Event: Nepal Earthquake
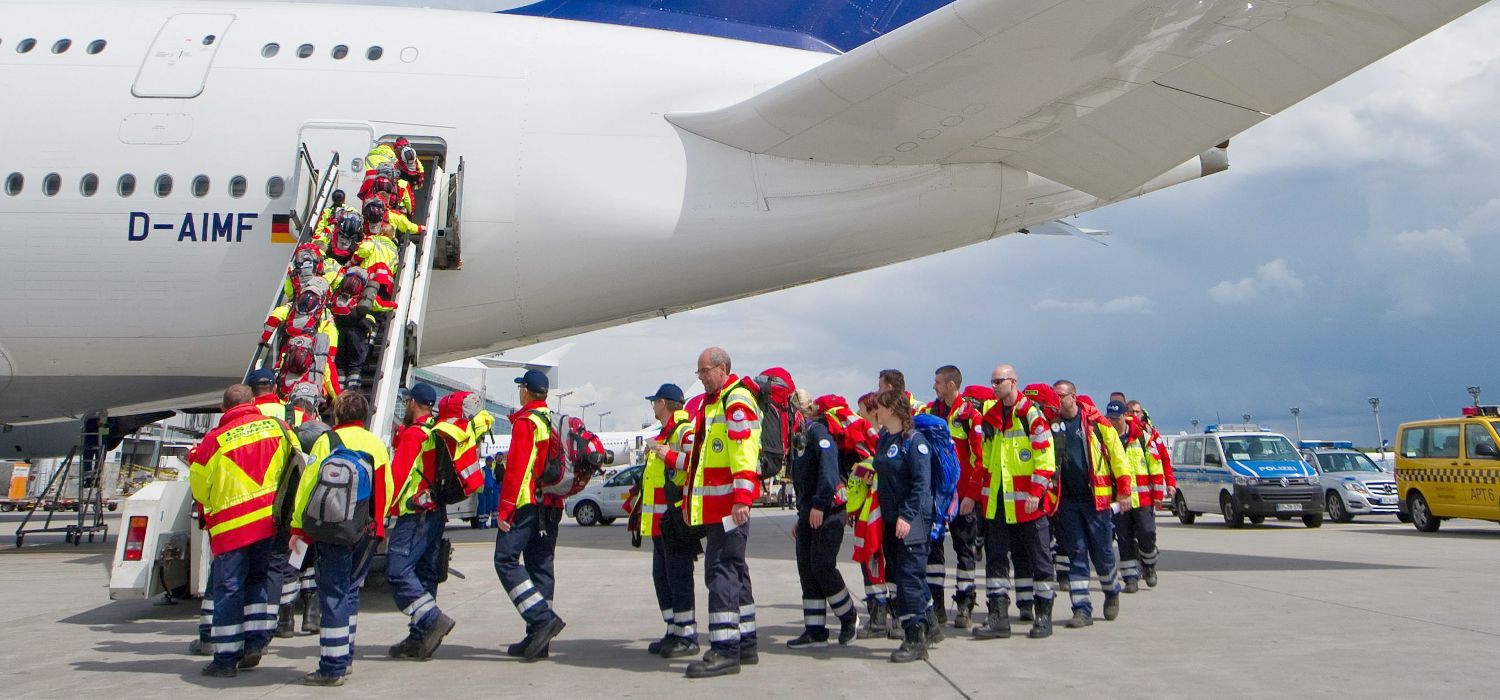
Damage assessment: no_damage